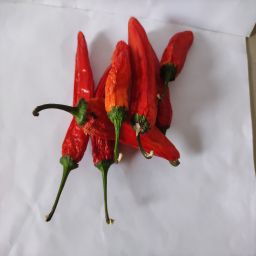
Crop: New Mexico Green Chile
Quality: Dried